Gavin Esler

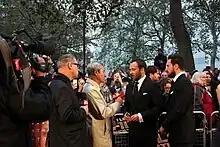
Left to right: Mark Kermode and Esler interview Tom Ford and Aaron Taylor-Johnson at the premiere of "Nocturnal Animals"

Until 2017, Esler was the main presenter of "Dateline London" on BBC News and BBC World News most Sunday mornings at 11 am. Between 2008 and 2017, he also presented the "BBC News at Five" on the BBC News channel on Fridays and when Huw Edwards was away. Esler has also hosted BBC Radio 4 factual series "Four Corners" along with fellow Scottish broadcaster Anne MacKenzie. He had a regular slot on Saturdays and Sundays, working across BBC World, BBC News and BBC One, and co-presented the regular "Film Review" with Mark Kermode.